Chiddingfold

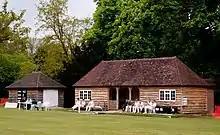
The refurbished Cricket Pavilion in 2013, with the new ground store left

A church (St Mary's), pond, shops and houses lie on three sides of the village green, with the forge on it. Almost half of the land is forested, matching its location within Anglo Saxon England, within The Weald.